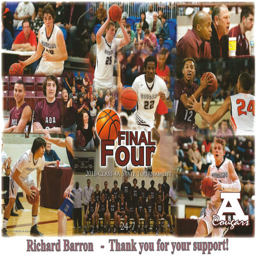
head coach for person left this for me the other day , as athank you for making so many photos during their season , including the ones in this collage .